Mann & Overton

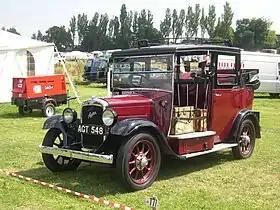
High Lot 1933

The increased import duties obliged Mann & Overton to find an alternative to supplies from Unic. In the light of the new design requirements they managed to persuade Austin to re-enter the taxi market—in spite of Sir Herbert's published opinion: